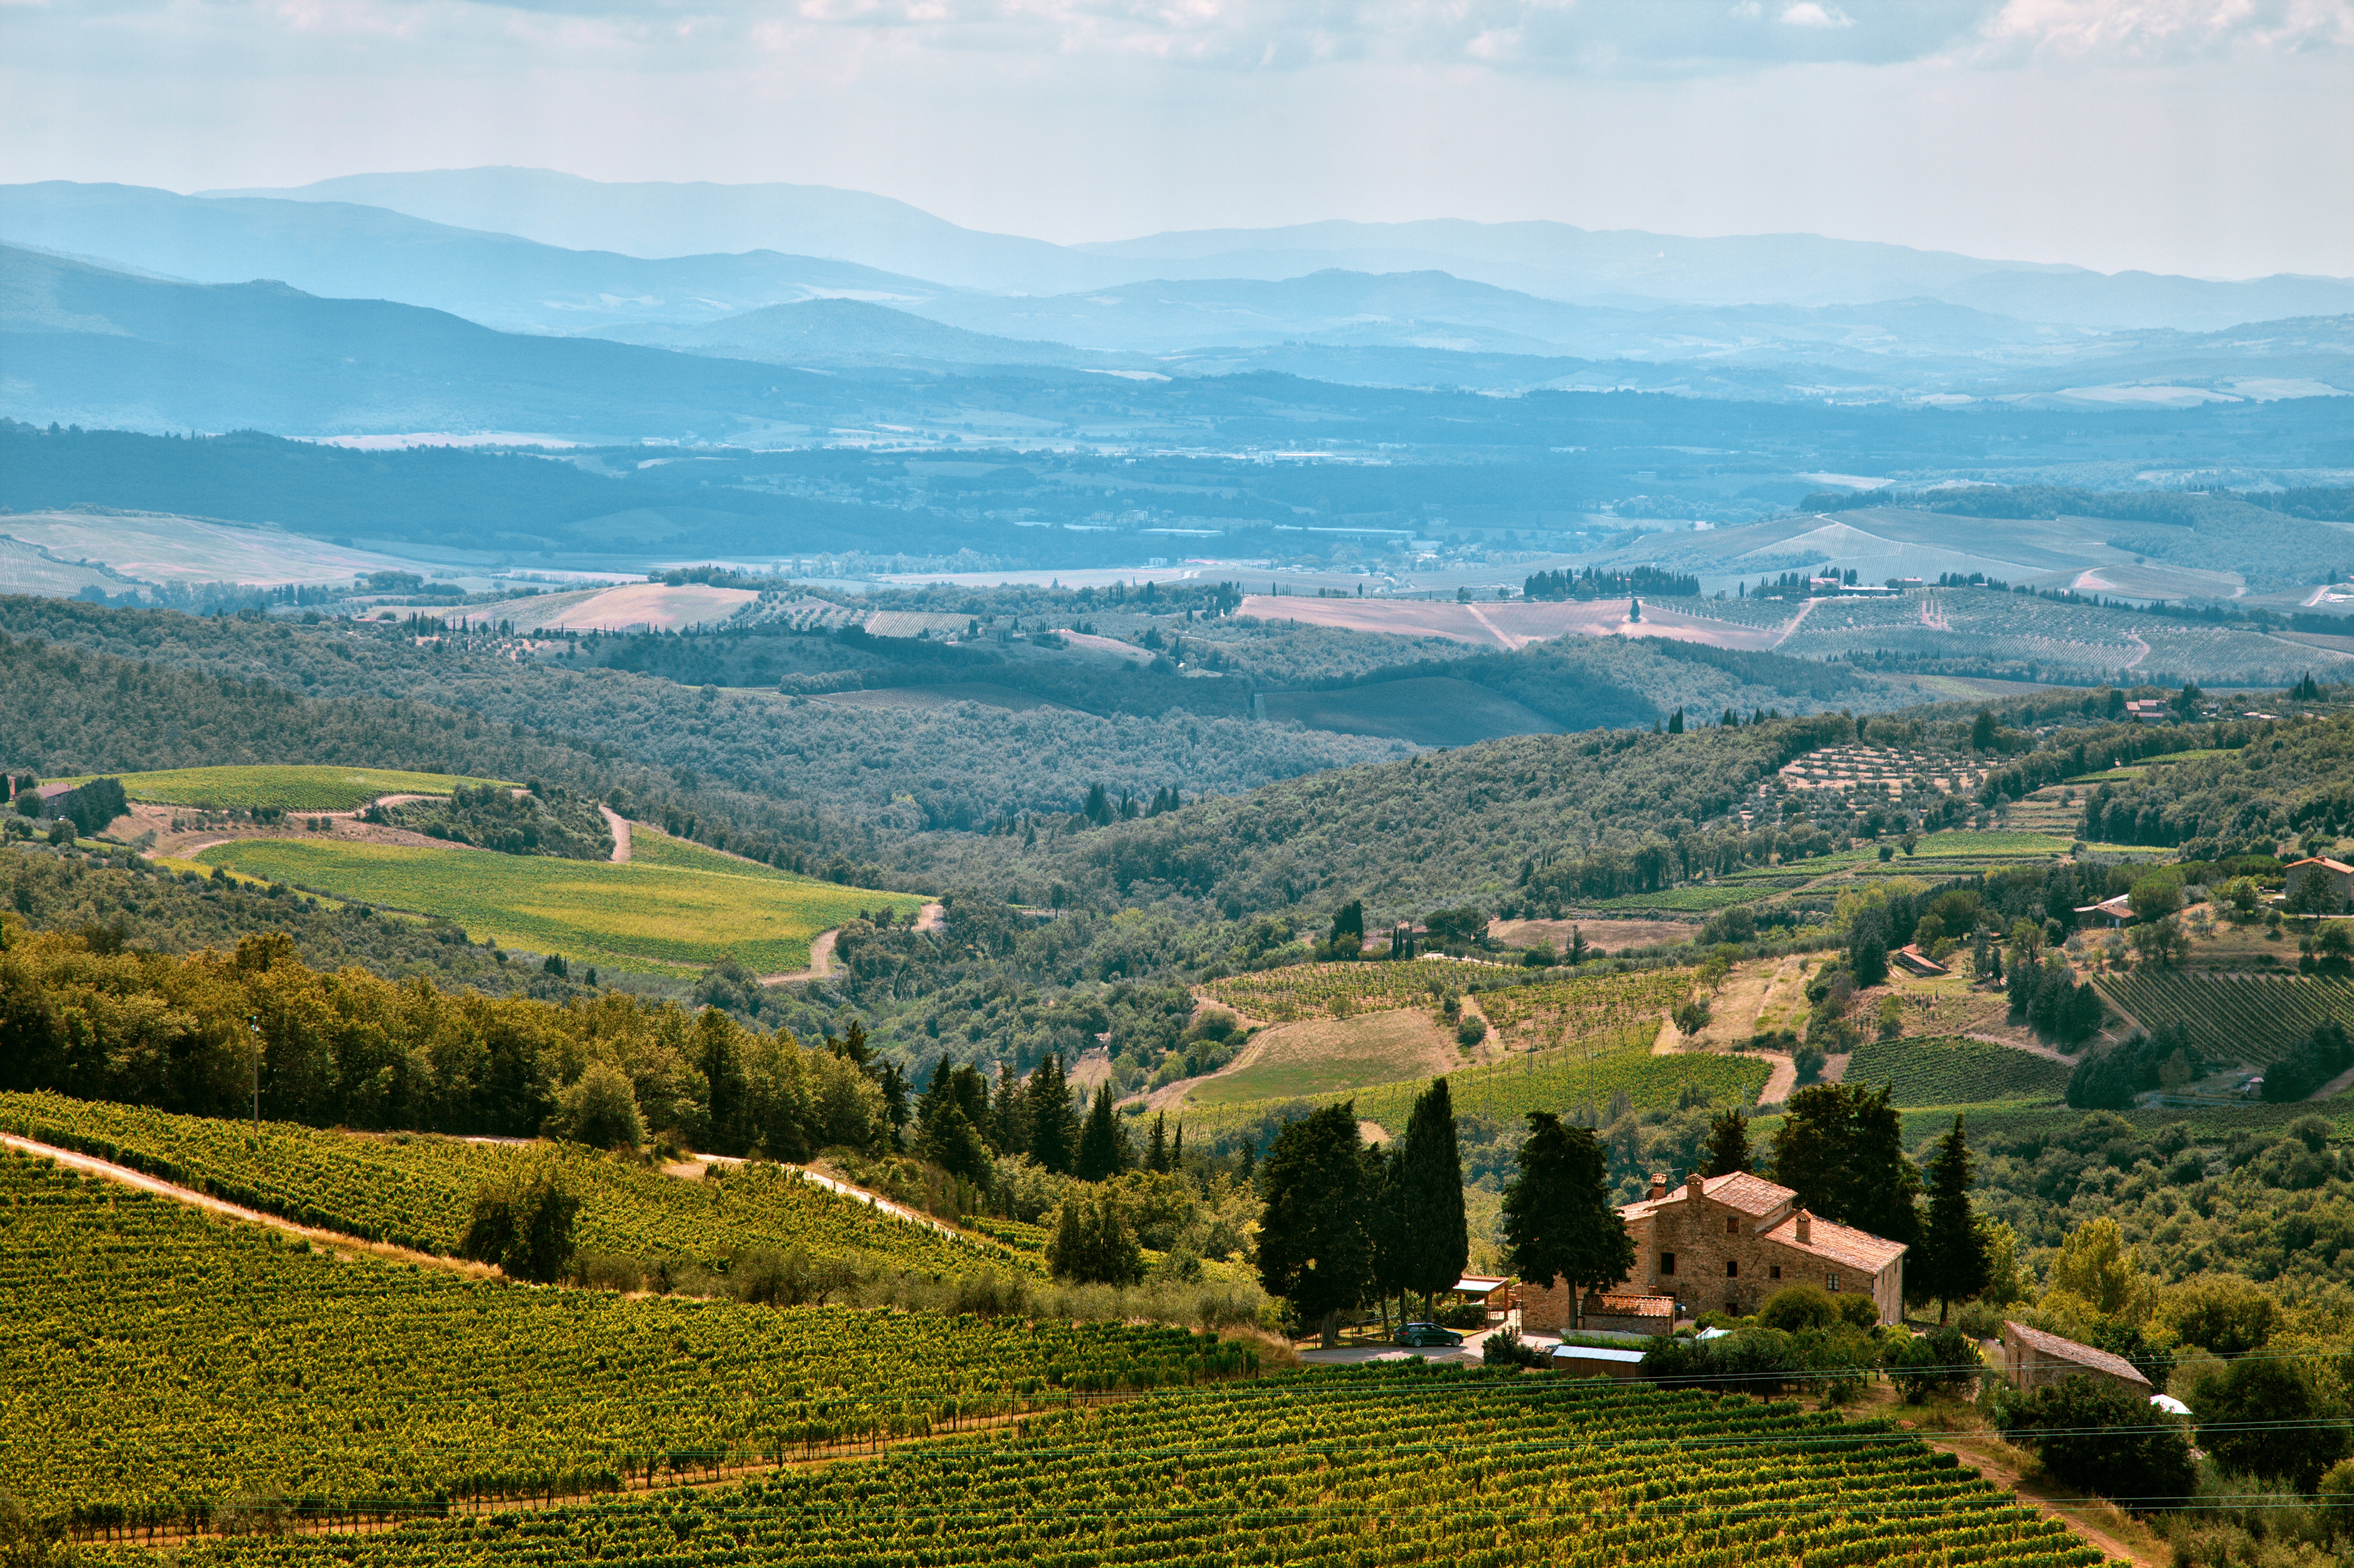
landscape, tree, nature, mountain, field, meadow, hill, flower, home, valley, mountain range, village, green, pasture, scenery, agriculture, plain, trees, mountains, alps, plateau, rural area, landform, aerial photography, geographical feature, mountainous landforms, castellina